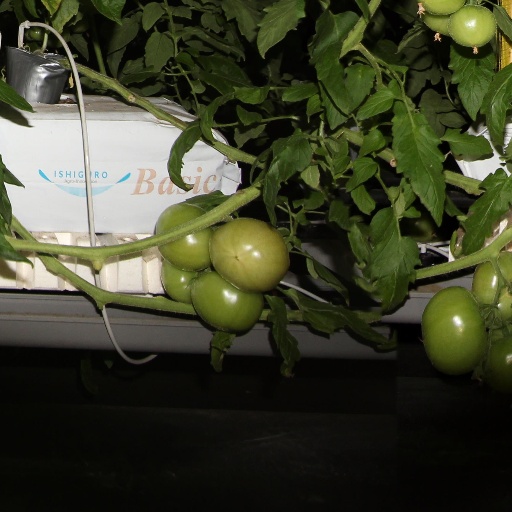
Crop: tomato